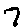
Label: 7